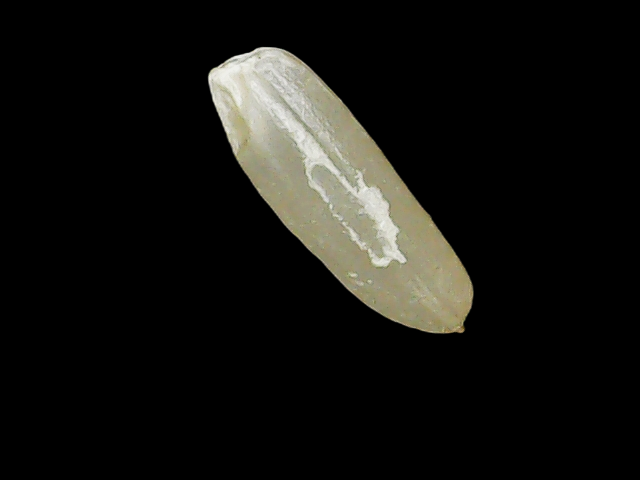
Rice variety: Binadhan12